Miss Beazley

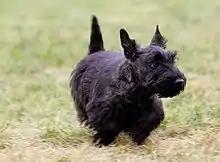
Miss Beazley on January 6, 2005

Miss Beazley Bush (October 28, 2004 – May 17, 2014) was a Scottish Terrier which belonged to former U.S. President George W. Bush and former U.S. First Lady Laura Bush.